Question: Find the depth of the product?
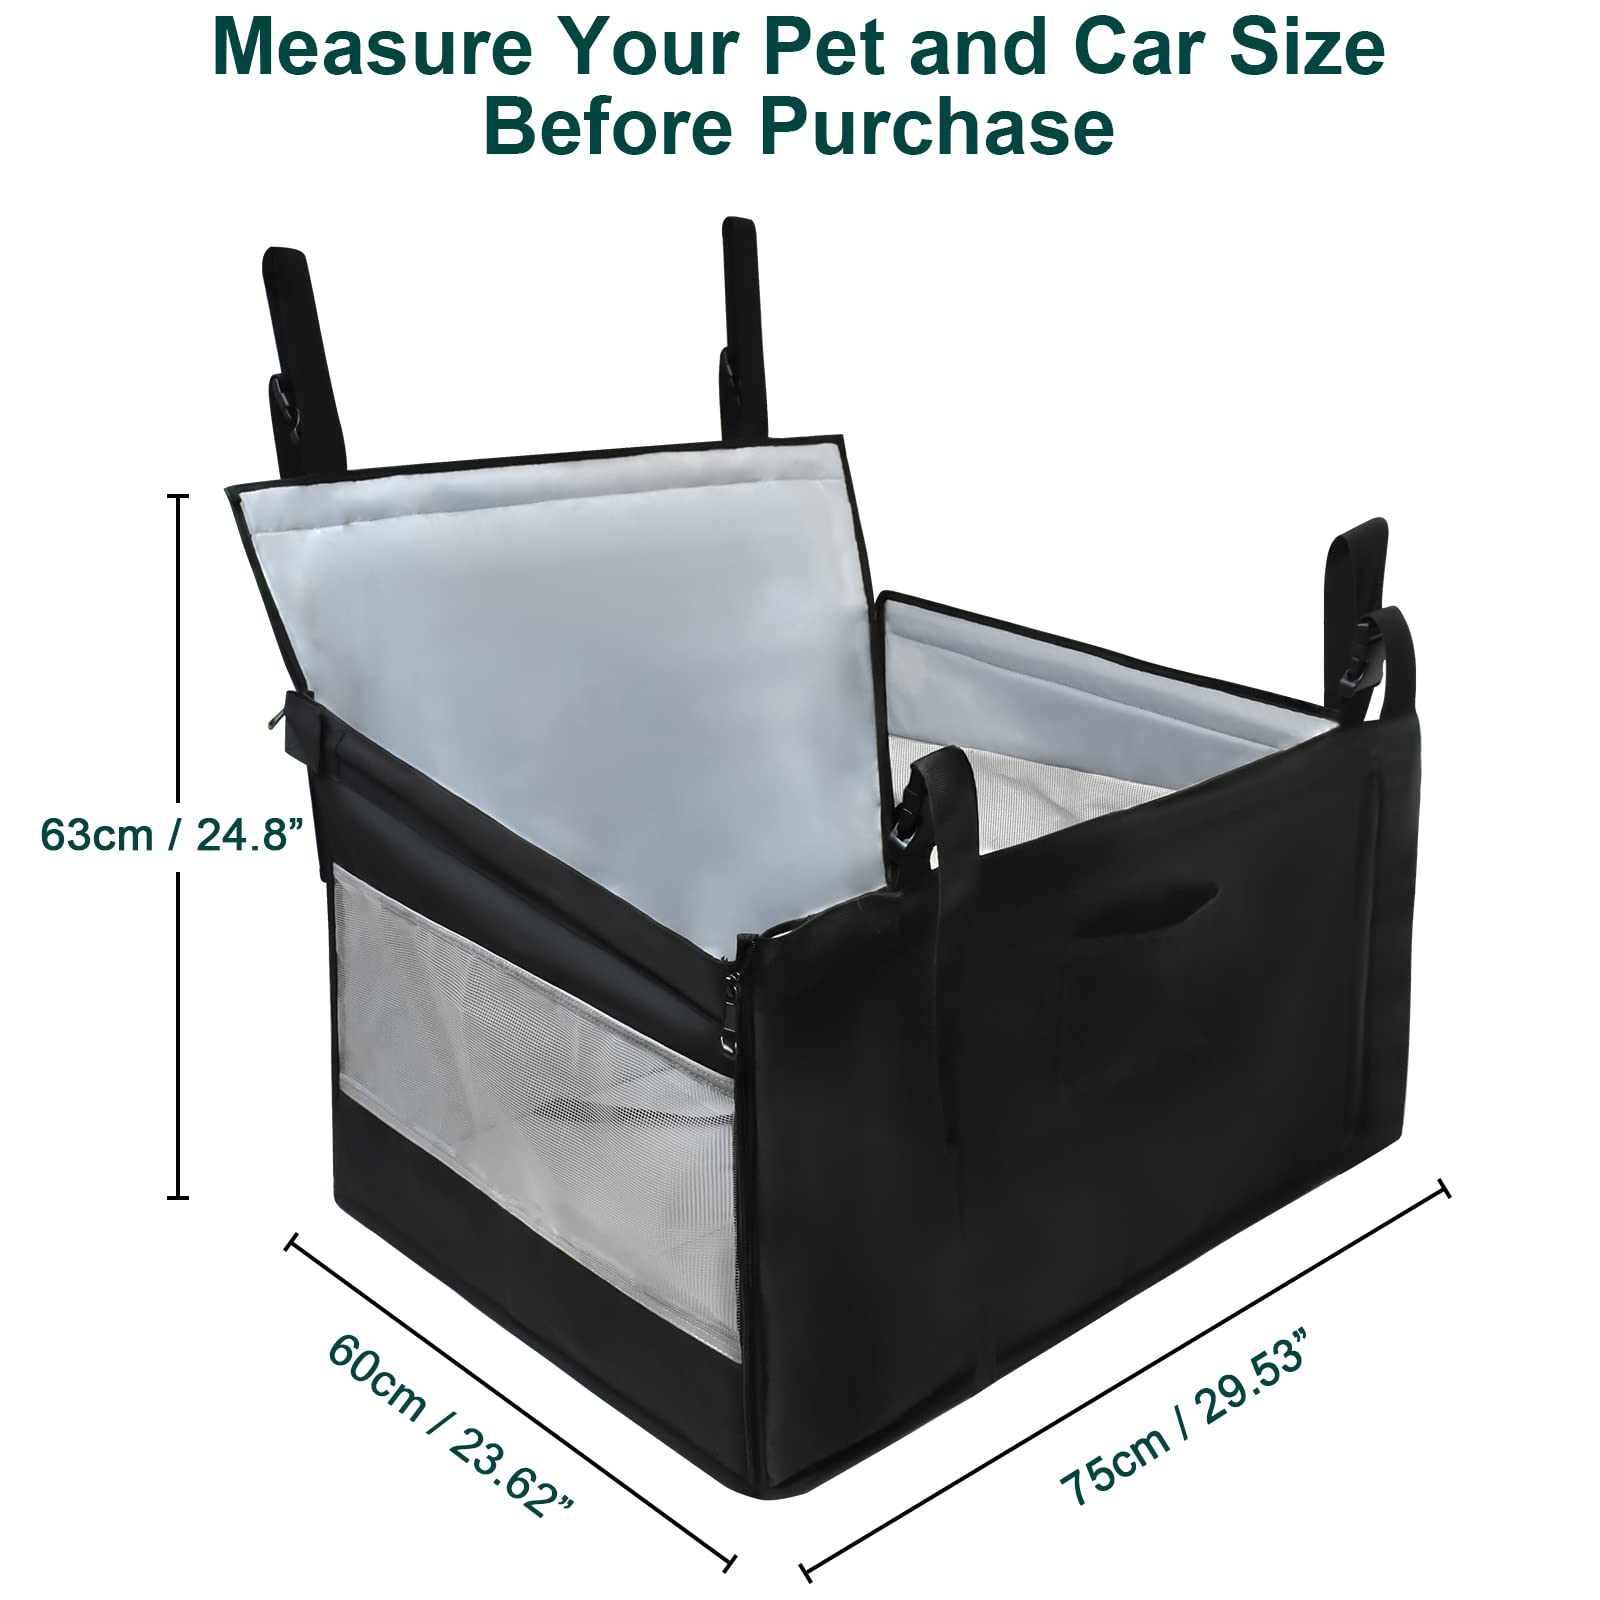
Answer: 75.0 centimetre